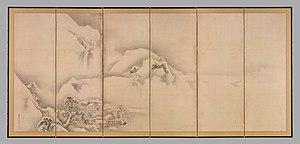
Kanō Tan'yū, de son vrai nom Kanō Morinobu, surnommé Shirojirō, Uneme, de noms de pinceau : Tan'yû, Byakurenshi, Hippōdaikoji, Seimei, né le 4 mars 1602 et mort le 4 novembre 1674, est un peintre japonais de sujets de genre, animaux et compositions murales de l'école Kanō. Par sa personnalité, Tan'yū domine l'école Kanō de l'époque d'Edo.
L'école Kanō est l'une des écoles de peinture japonaise les plus célèbres. Il s'agit de peintres professionnels, laïques. Cette école fut créée par Kanō Masanobu vers le milieu du XVᵉ siècle et se perpétua jusqu'au XXᵉ siècle avec Yokoyama Taikan.